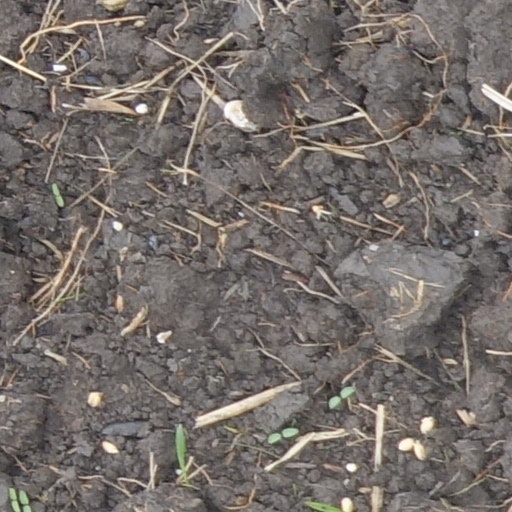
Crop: wheat